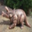
Label: dinosaur